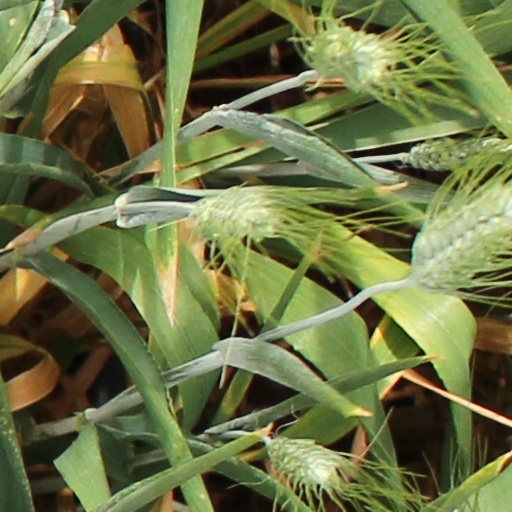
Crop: wheat